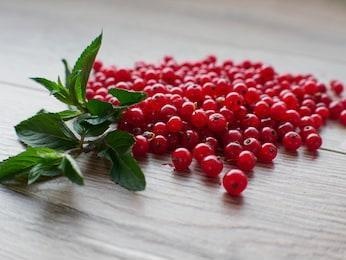
Label: redcurrant